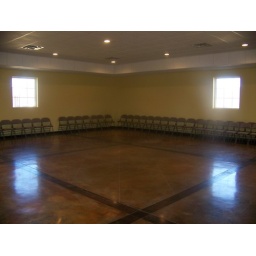
taken from back side door by kitchen..front side window is on the left....back window is on the right.